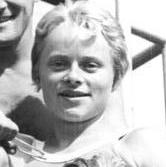
Age: 23